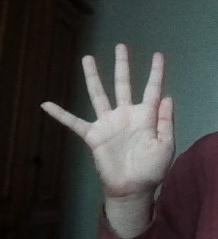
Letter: sheen